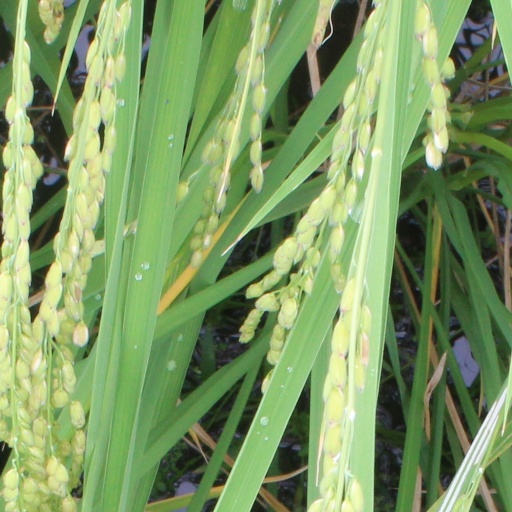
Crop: rice